Hee-Sup Shin

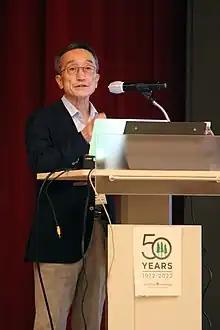
Hee-Sup Shin giving a speech at the Keystone Symposia Neurocircuitry of Social Behavior.

Shin's work is aimed at understanding how changes in calcium dynamics in nerve cells regulate brain functions. He has been defining the physiological roles that a group of genes play in vivo, whose functions are known to be critical for regulation of intracellular calcium dynamics.